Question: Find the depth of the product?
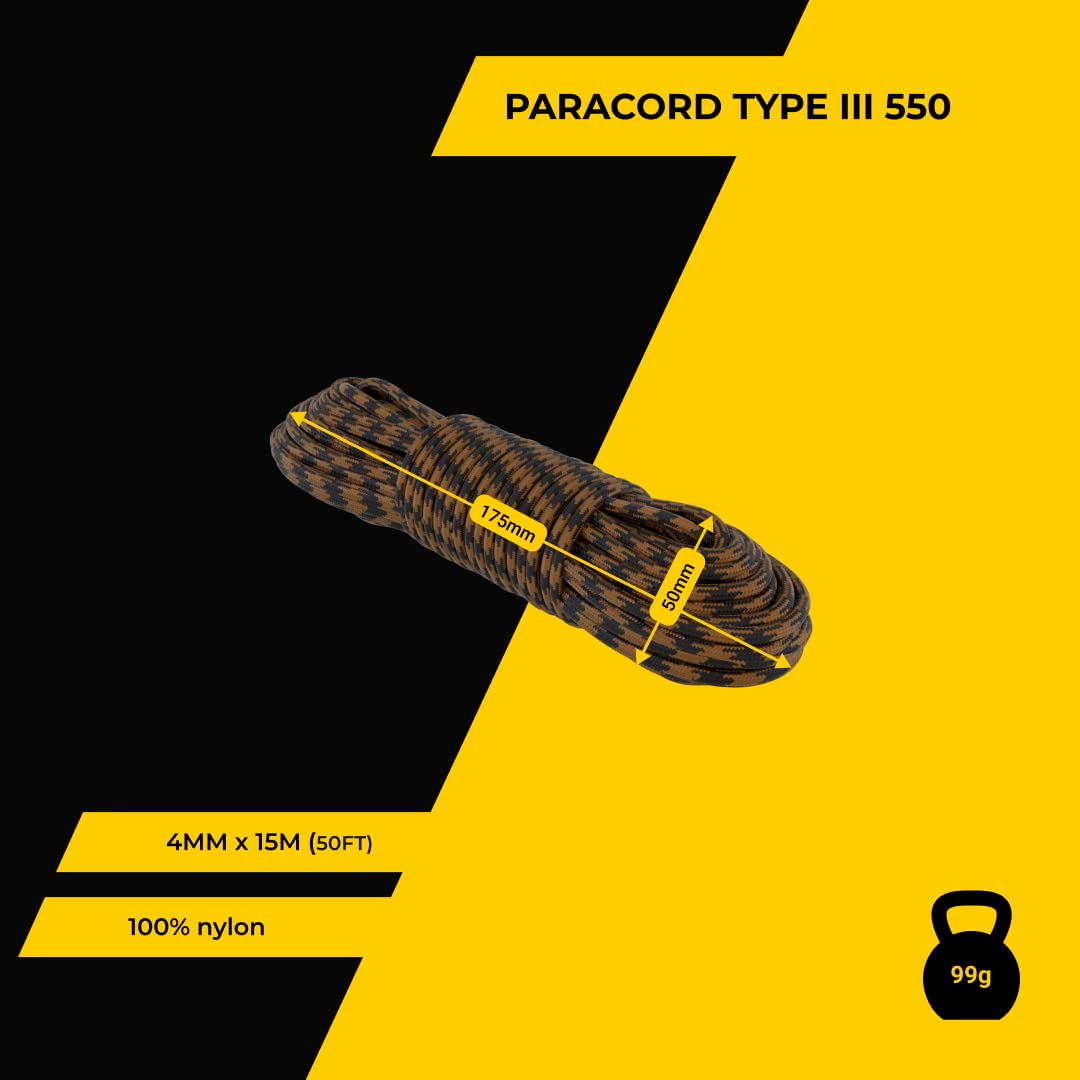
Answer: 50.0 foot